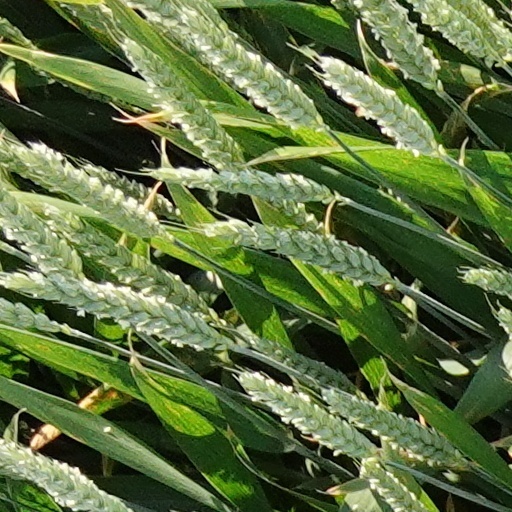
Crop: wheat